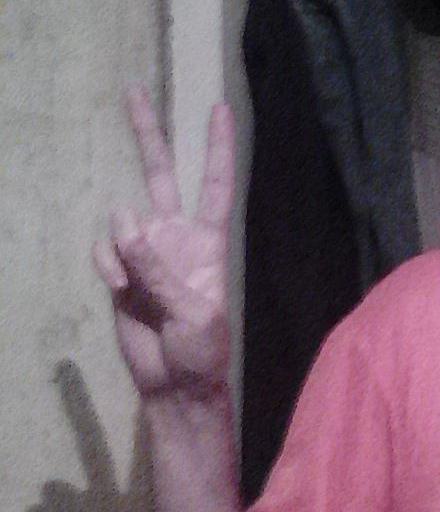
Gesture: peace